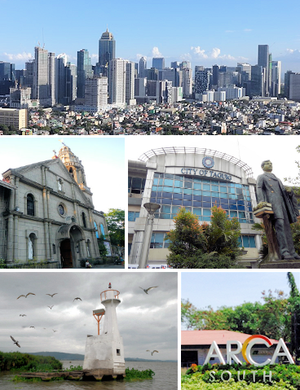
Taguig est l'une des villes et des municipalités qui forment le Grand Manille aux Philippines. Elle est située sur les rives nord-ouest du Laguna de Bay et est bordé par Muntinlupa au sud, Parañaque au sud-ouest, Pasay à l'ouest, Cainta et Taytay au nord-est et Makati, Pateros et Pasig au nord. La rivière Taguig, un affluent du fleuve Pasig traverse la moitié nord de la ville et la rivière Napindan, également affluent du fleuve Pasig, forme la frontière commune de Taguig avec Pasig.